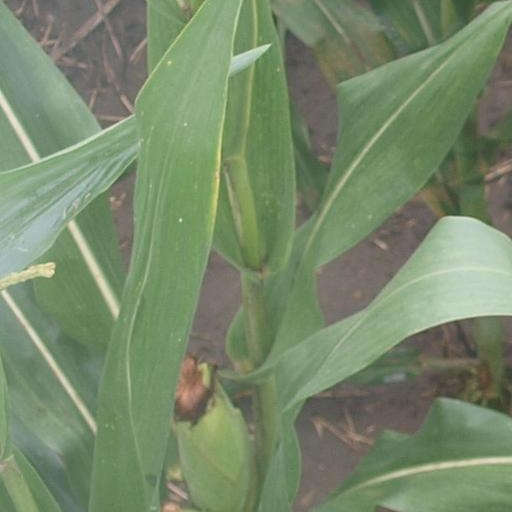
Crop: maize; corn